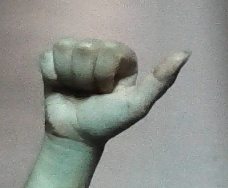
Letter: dhad